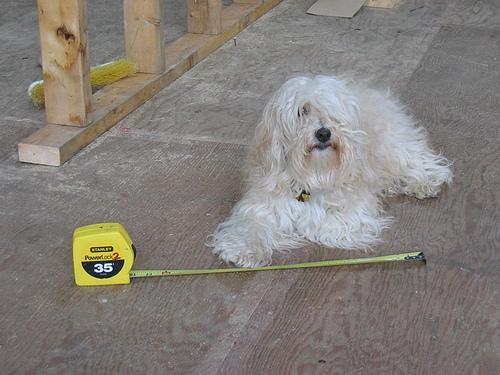
Breed: havanese